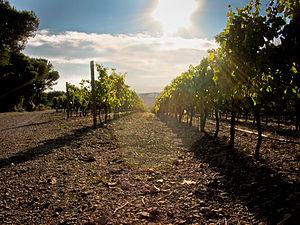
Vignes au coucher du soleil à Saint-Genis-des-Fontaines
Saint-Génis-des-Fontaines est une commune française, située dans le département des Pyrénées-Orientales en région Occitanie. Ses habitants sont appelés les Saint-Génisiens.
Le rivesaltes est l'appellation d'origine d'un vin doux naturel (VDN) préservée par le label Appellation d'origine contrôlée. Ce vin est produit près de Rivesaltes dans une vaste partie du département français des Pyrénées-Orientales et une petite partie du département de l'Aude, en région Occitanie.